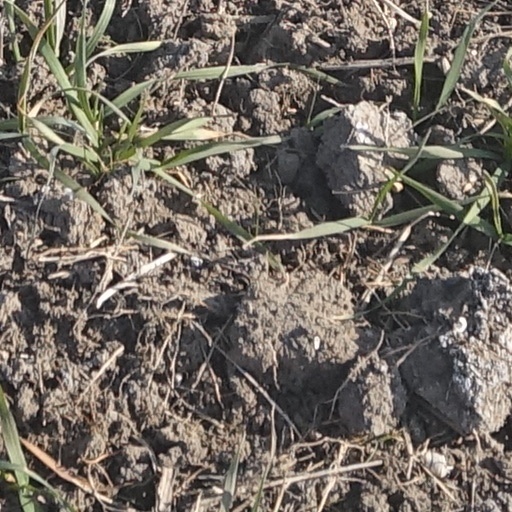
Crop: wheat